Joseph Ingraham

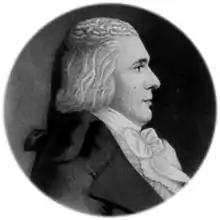
Joseph Ingraham 1762-1800

Joseph Ingraham (1762–1800) was an American sailor and maritime fur trader who discovered several islands of the Marquesas Islands while on his way to trade along the west coast of North America. He was also a prisoner in the American Revolutionary War and an officer in the United States Navy.